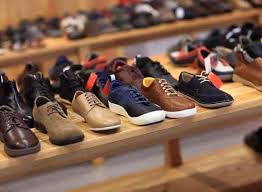
Label: Sneaker